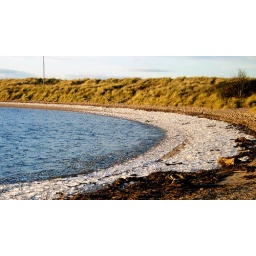
The sweeping curves and ice rocks of Findhorn beach in winter